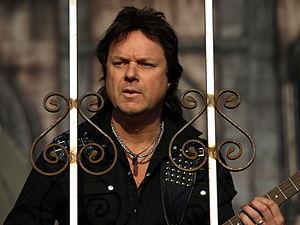
Andy LaRocque de son vrai nom Anders Allhage, est né le 29 novembre 1962 à Göteborg est plus connu en tant que guitariste du groupe King Diamond. Il est également compositeur et joue occasionnellement du clavier. LaRocque a commencé dans un groupe de hard rock suédois Swedish Beauty qui changea de nom pour Swedish Erotica. Il joua également dans Death sur l'album Individual Thought Patterns et avec IllWill sur l'album Evilution. Il a aussi joué sur d'autres albums, comme avec At The Gates et dans Chapters from a Vale Forlorn de Falconer.